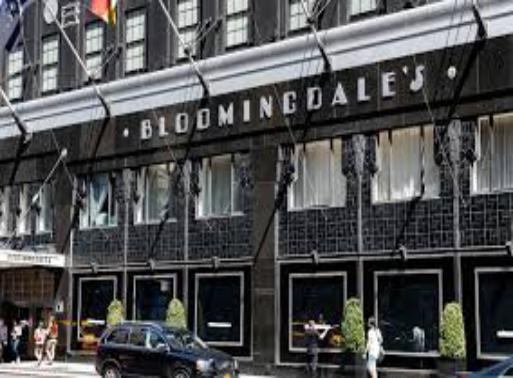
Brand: Bloomingdale's
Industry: Clothes